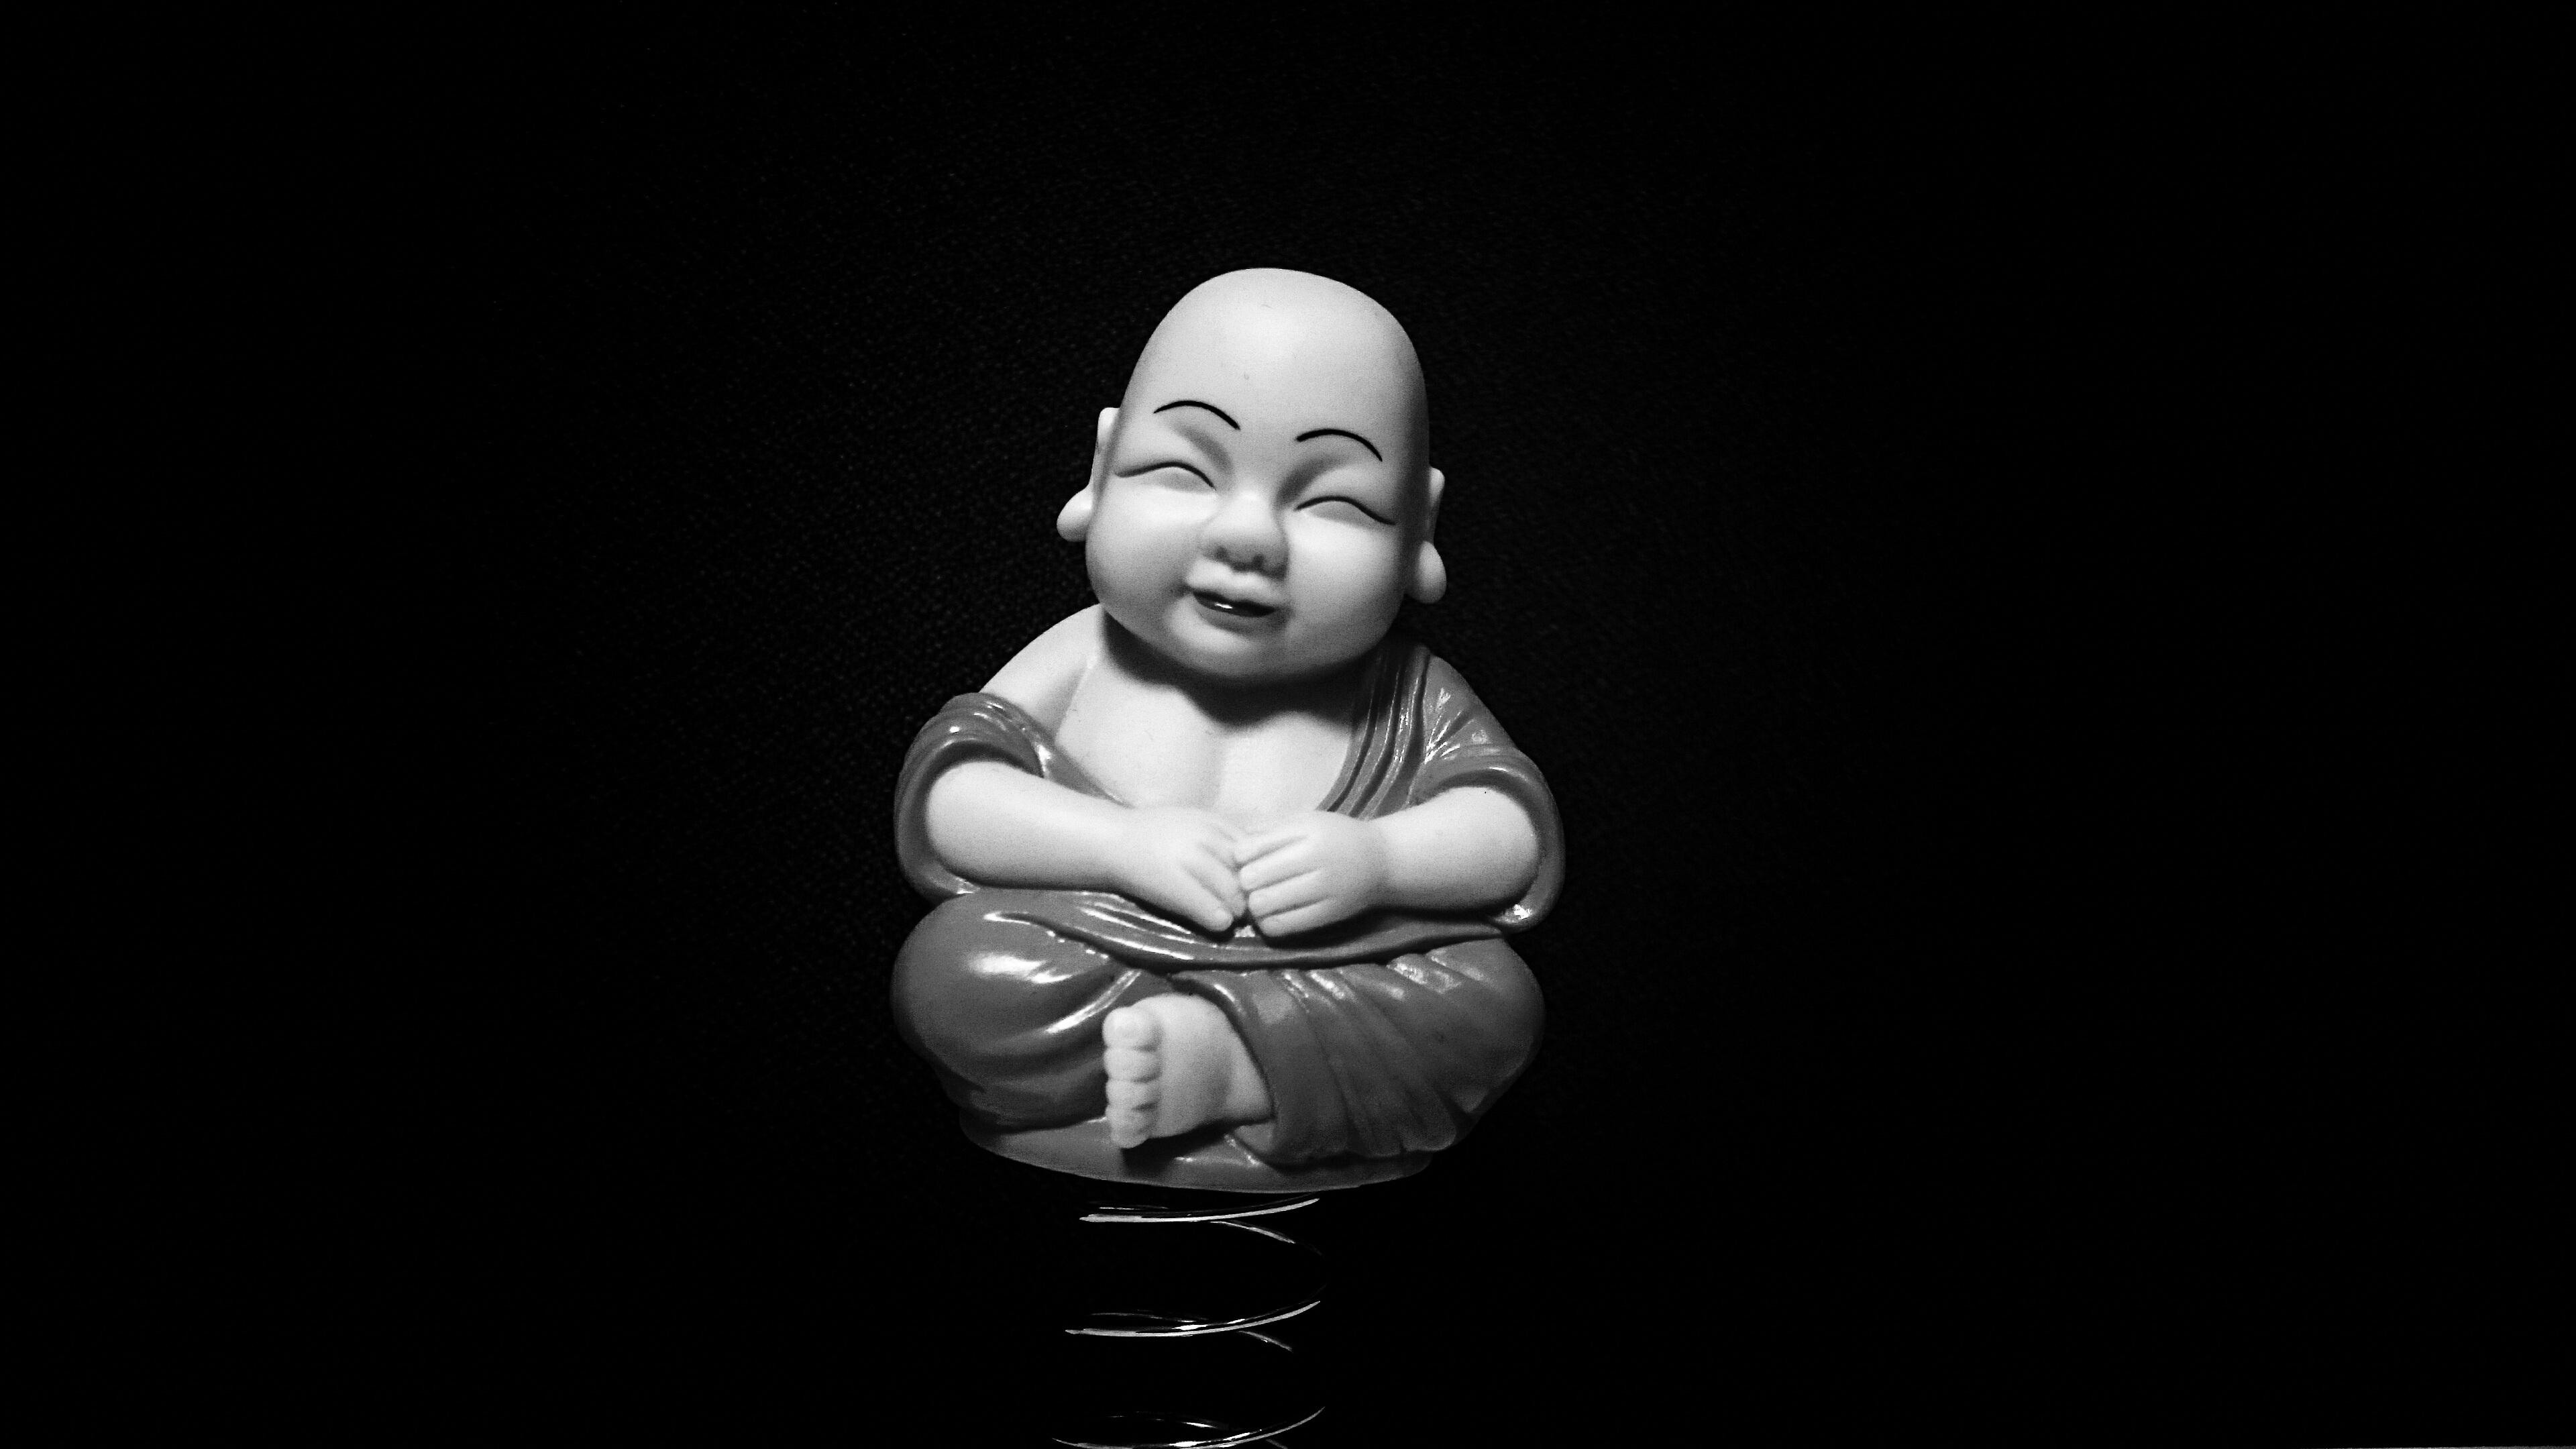
hand, light, black and white, white, photography, statue, finger, monk, darkness, black, monochrome, toy, sculpture, figure, meditation, head, image, organ, monochrome photography, human positions